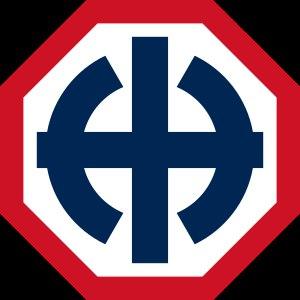
Le Parti populaire français ou PPF, fondé et dirigé par Jacques Doriot, était le principal parti politique d’inspiration fasciste français en 1936-1939 et l’un des deux principaux partis collaborationnistes en 1940-1944, avec le Rassemblement national populaire de Marcel Déat. Fortement anti-communiste et opposé à Moscou, bien que Doriot soit lui-même un ancien membre du PCF, le PPF était également nationaliste et plus ou moins pacifiste. En 1938, Doriot salue ainsi les accords de Munich, ce qui mène nombre de militants, dont Pierre Drieu la Rochelle et Bertrand de Jouvenel, à le quitter - bien qu'une grande partie revient pendant le régime de Vichy.